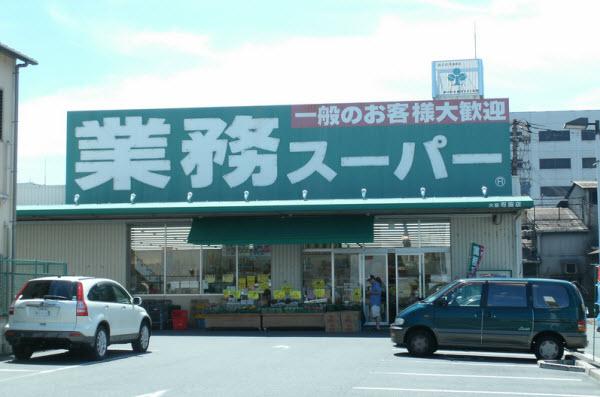
đây là khung cảnh xuất hiện ở trước một cửa hàng